Alexandre Tharaud

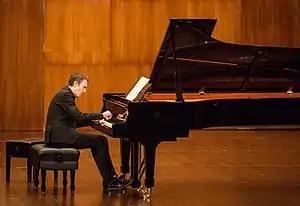
Tharaud performing in 2018

Alexandre Charles Martial Tharaud (born 9 December 1968) is a French pianist. He is active on the concert stage and has released a large and diverse discography.